Describe the emotion expressed in this image:  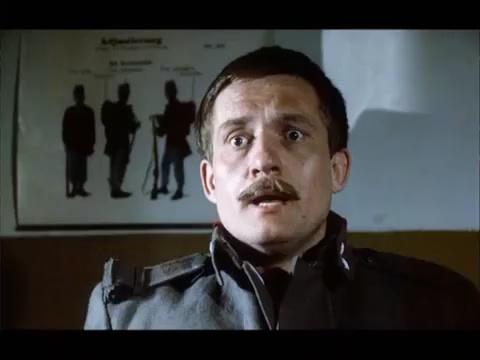
This person displays Pain, valence and arousal with low intensity.